Han campaigns against Minyue

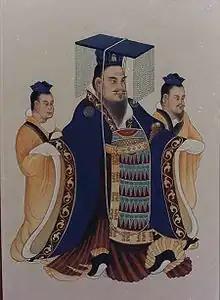
Emperor Wu of the Han went to war with the Minyue.

In 138 BC, Minyue invaded the Eastern Ou, prompting Eastern Ou to request the intervention of Han forces. The Han court was divided over offering military support. The campaign was opposed by the Han commander-in-chief Tian Fen, who argued that warfare between the Yue tribes occurred frequently and the affairs of Yue were not the responsibility of the Han government. The concept of Chinese centrality among nations persuaded the court to dispatch an army. In accordance with Chinese political philosophy, the ruler or Son of Heaven held a mandate that obligated the emperor to help smaller countries in need. Otherwise, as the Han official Zhuang Zhu phrased it, "how could we treat the myriad kingdoms as our children?"